Albert Mellin

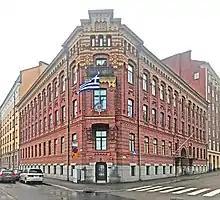
Mellin House at Pohjoisranta 18, Helsinki

Albert Mellin (30 January 1843 – 7 October 1886) was a Finnish architect who spent most of his career in Saint Petersburg, Russia.